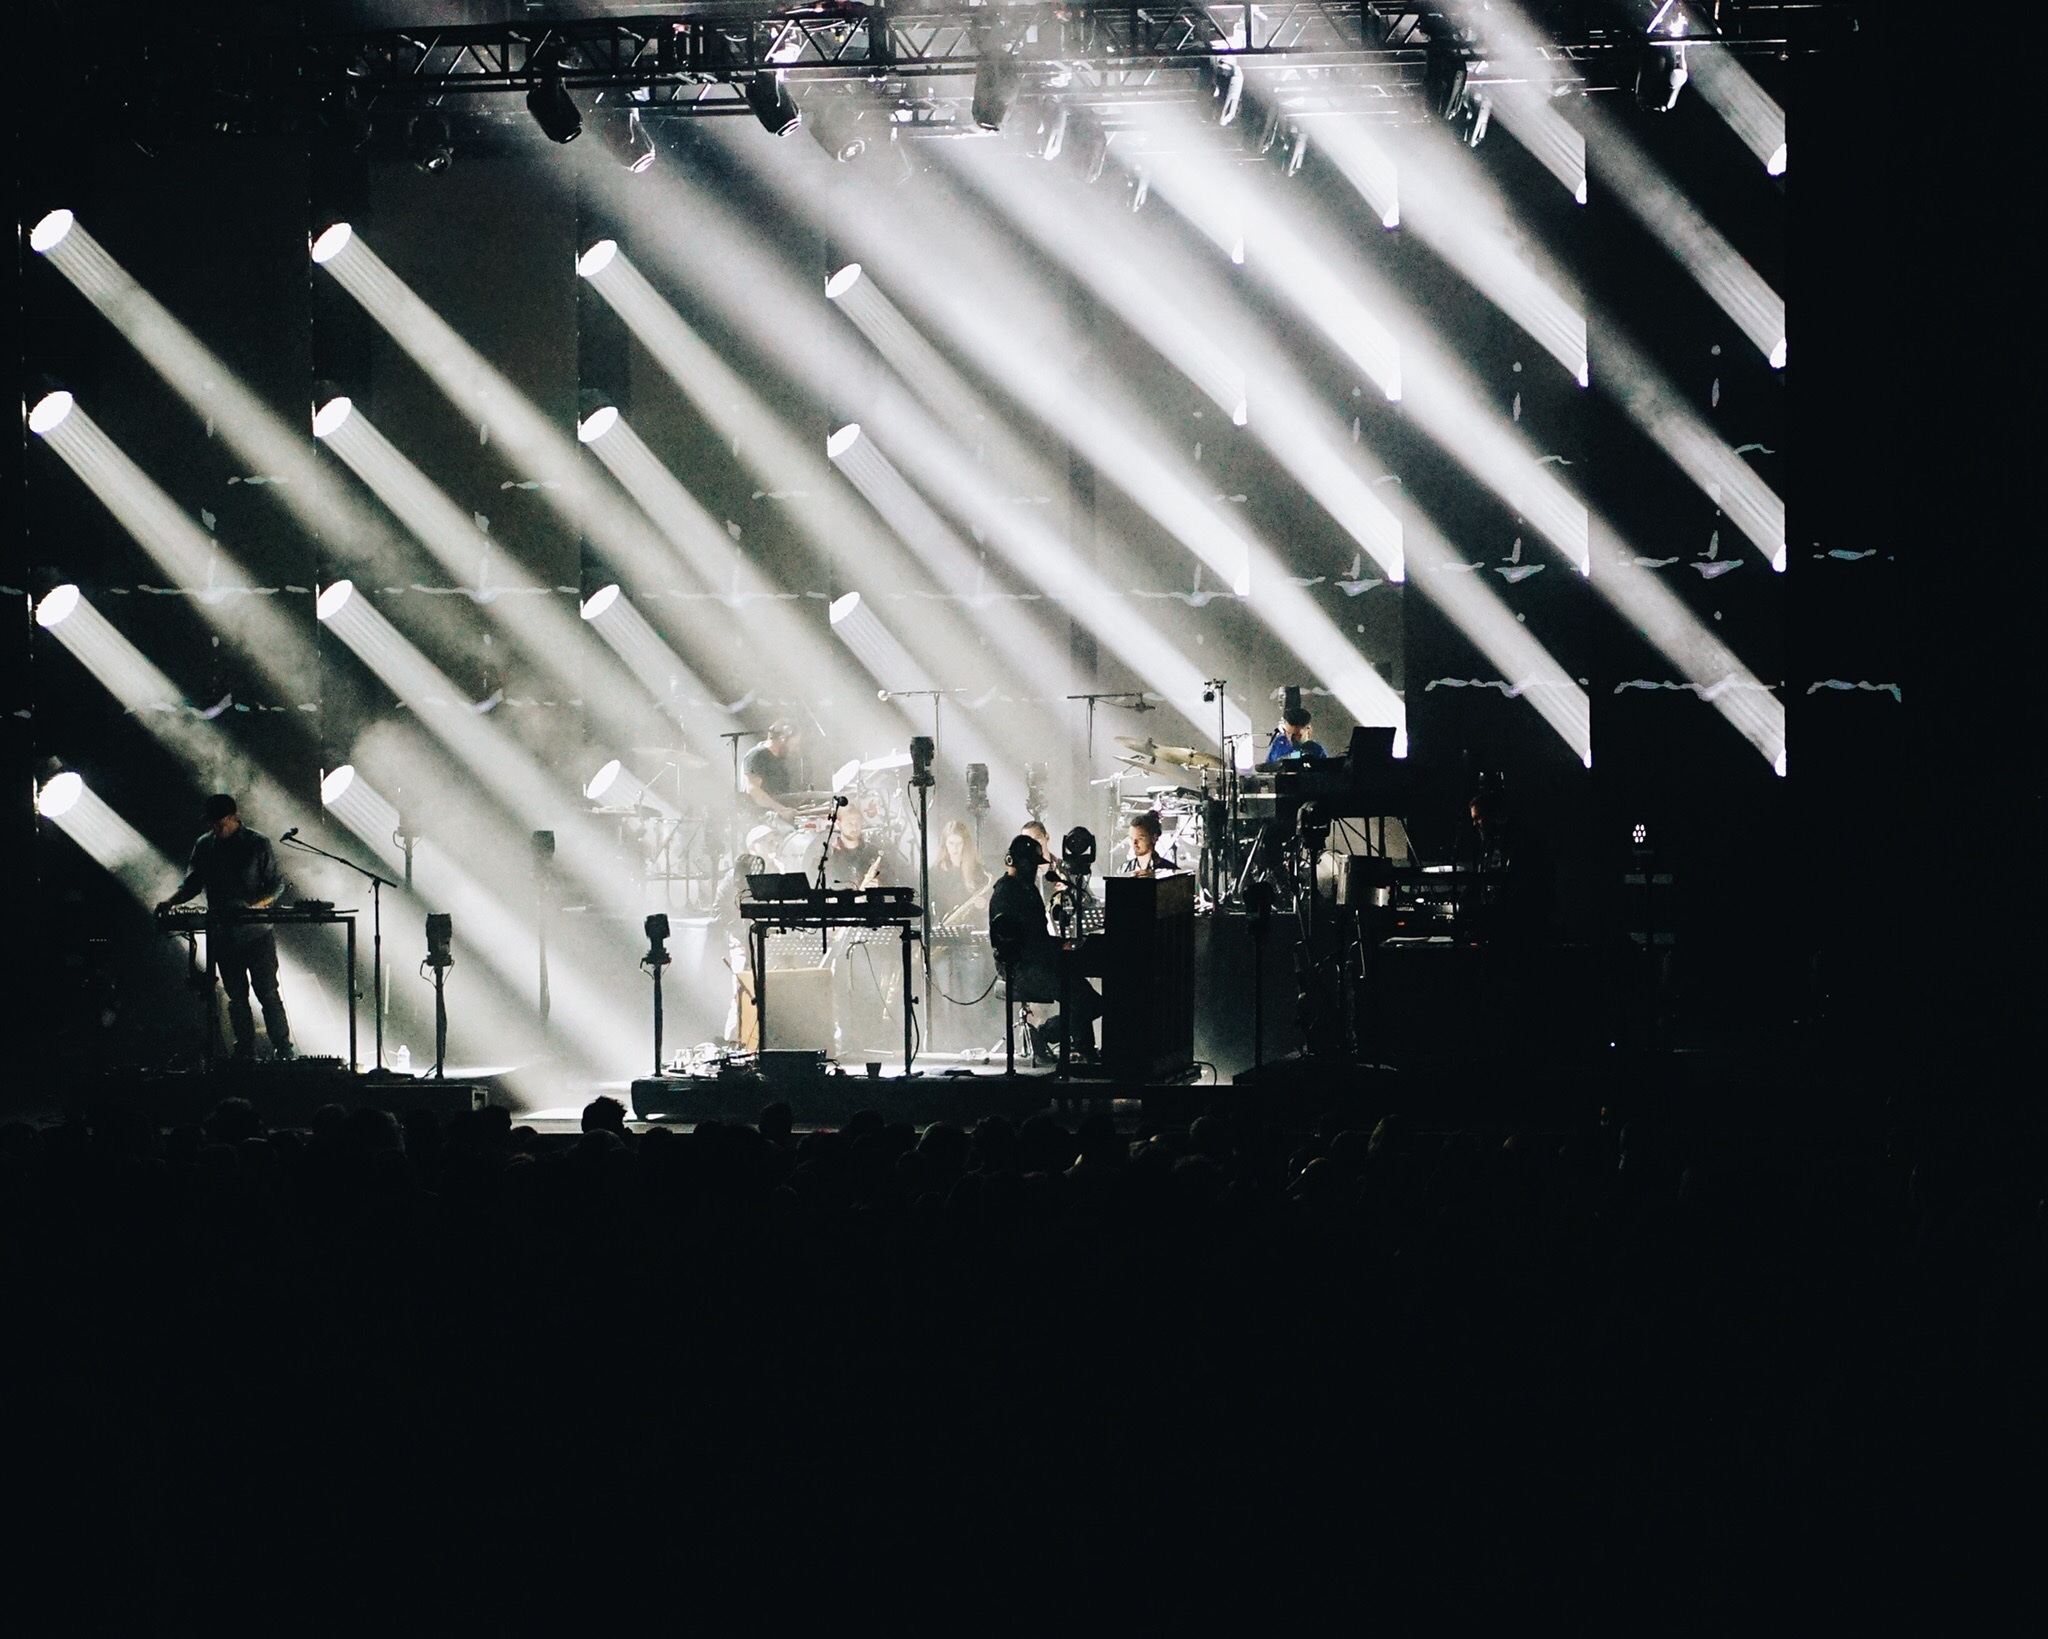
light, white, concert, darkness, black, lighting, stage, performance